Glacier Blanc

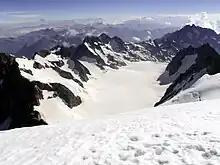
The Glacier Blanc seen from the Dôme de Neige des Écrins

The Glacier Blanc begins on the northern slopes of the most southwesterly of the four-thousanders in the Alps, the high Barre des Écrins. It is separated from the Glacier Noir to the south by the crest of "Crête de l'Encoula" (or "Crête de l'Encula"), that runs from the Barre des Écrins to the "Pointe du Serre Subeyran". The upper part of the glacier is sometimes named "Glacier de l'Enc(o)ula" after this arête; on several older maps, this name is used for the whole glacier.